Dissolution of the Ottoman Empire

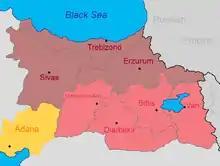
Armenian reform package of 1914.

On 15 January 1912, the Ottoman parliament dissolved and political campaigns began almost immediately. After the election, on 5 May 1912, Dashnak officially severed the relations with the Ottoman government; a public declaration of the Western Bureau printed in the official announcement was directed to "Ottoman Citizens." The June issue of Droshak ran an editorial about it.